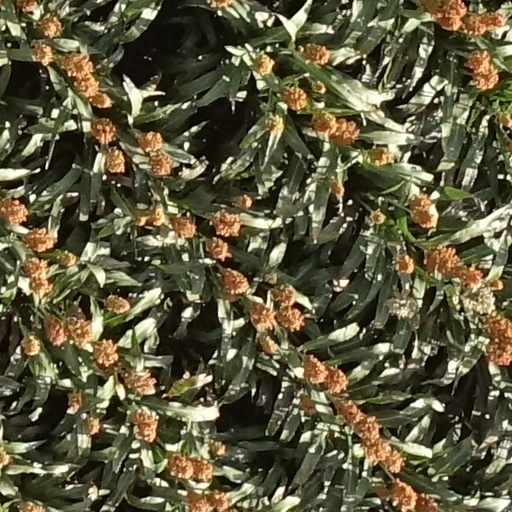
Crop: sorghum